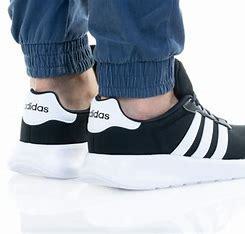
Brand: Adidas
Model: Lite Racer